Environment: real
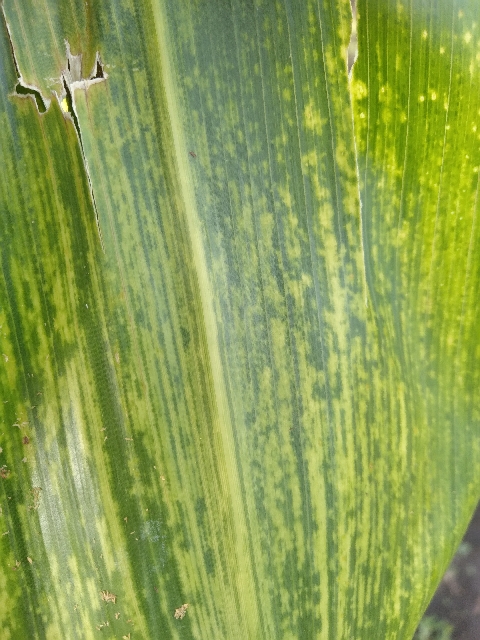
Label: lethal_necrosis